Roman Wojtusiak

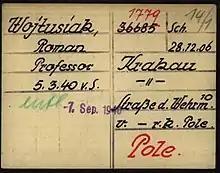
Registration card of Roman Wojtusiak as a prisoner at Dachau Nazi Concentration Camp

Born to Roman, an official of the Polish Railways, and his wife Karolina, who worked in the armed forces, he studied in his home town of Kraków. He studied at the Faculty of Philosophy at the Jagiellonian University from 1925 to 1929. He then studied pedagogy and became a high school teacher at the Gymnasium at St Anna in Kraków. In 1930-35 he received a doctorate in zoology on the basis of a dissertation on vision in turtles. In 1939 he was arrested by the Nazis and deported to Wrocław and later to the concentration camps at Dachau and Sachsenhausen. His wife Halina Wojtusiakova née Franckiewicz (who was a researcher on plant ecology) wrote to Karl von Frisch and Alfred Kühn to intervene. When Kühn was in Göttingen, Wojtusiak had met a student named Walter Greite who later became an officer in the SS in the Ahnenerbe. Greite helped release Wojtusiak (on 8 September 1940) at the behest of Karl von Frisch. He worked from 1941 to 1952 as curator of the museum at Kraków. After the war he became and adjunct professor and from 1946 a full-time associate professor in the department that was later called the department of zoopsychology and animal ethology. He became a professor of zoology in 1948 and he worked at the Jagiellonian University until his retirement in 1976.